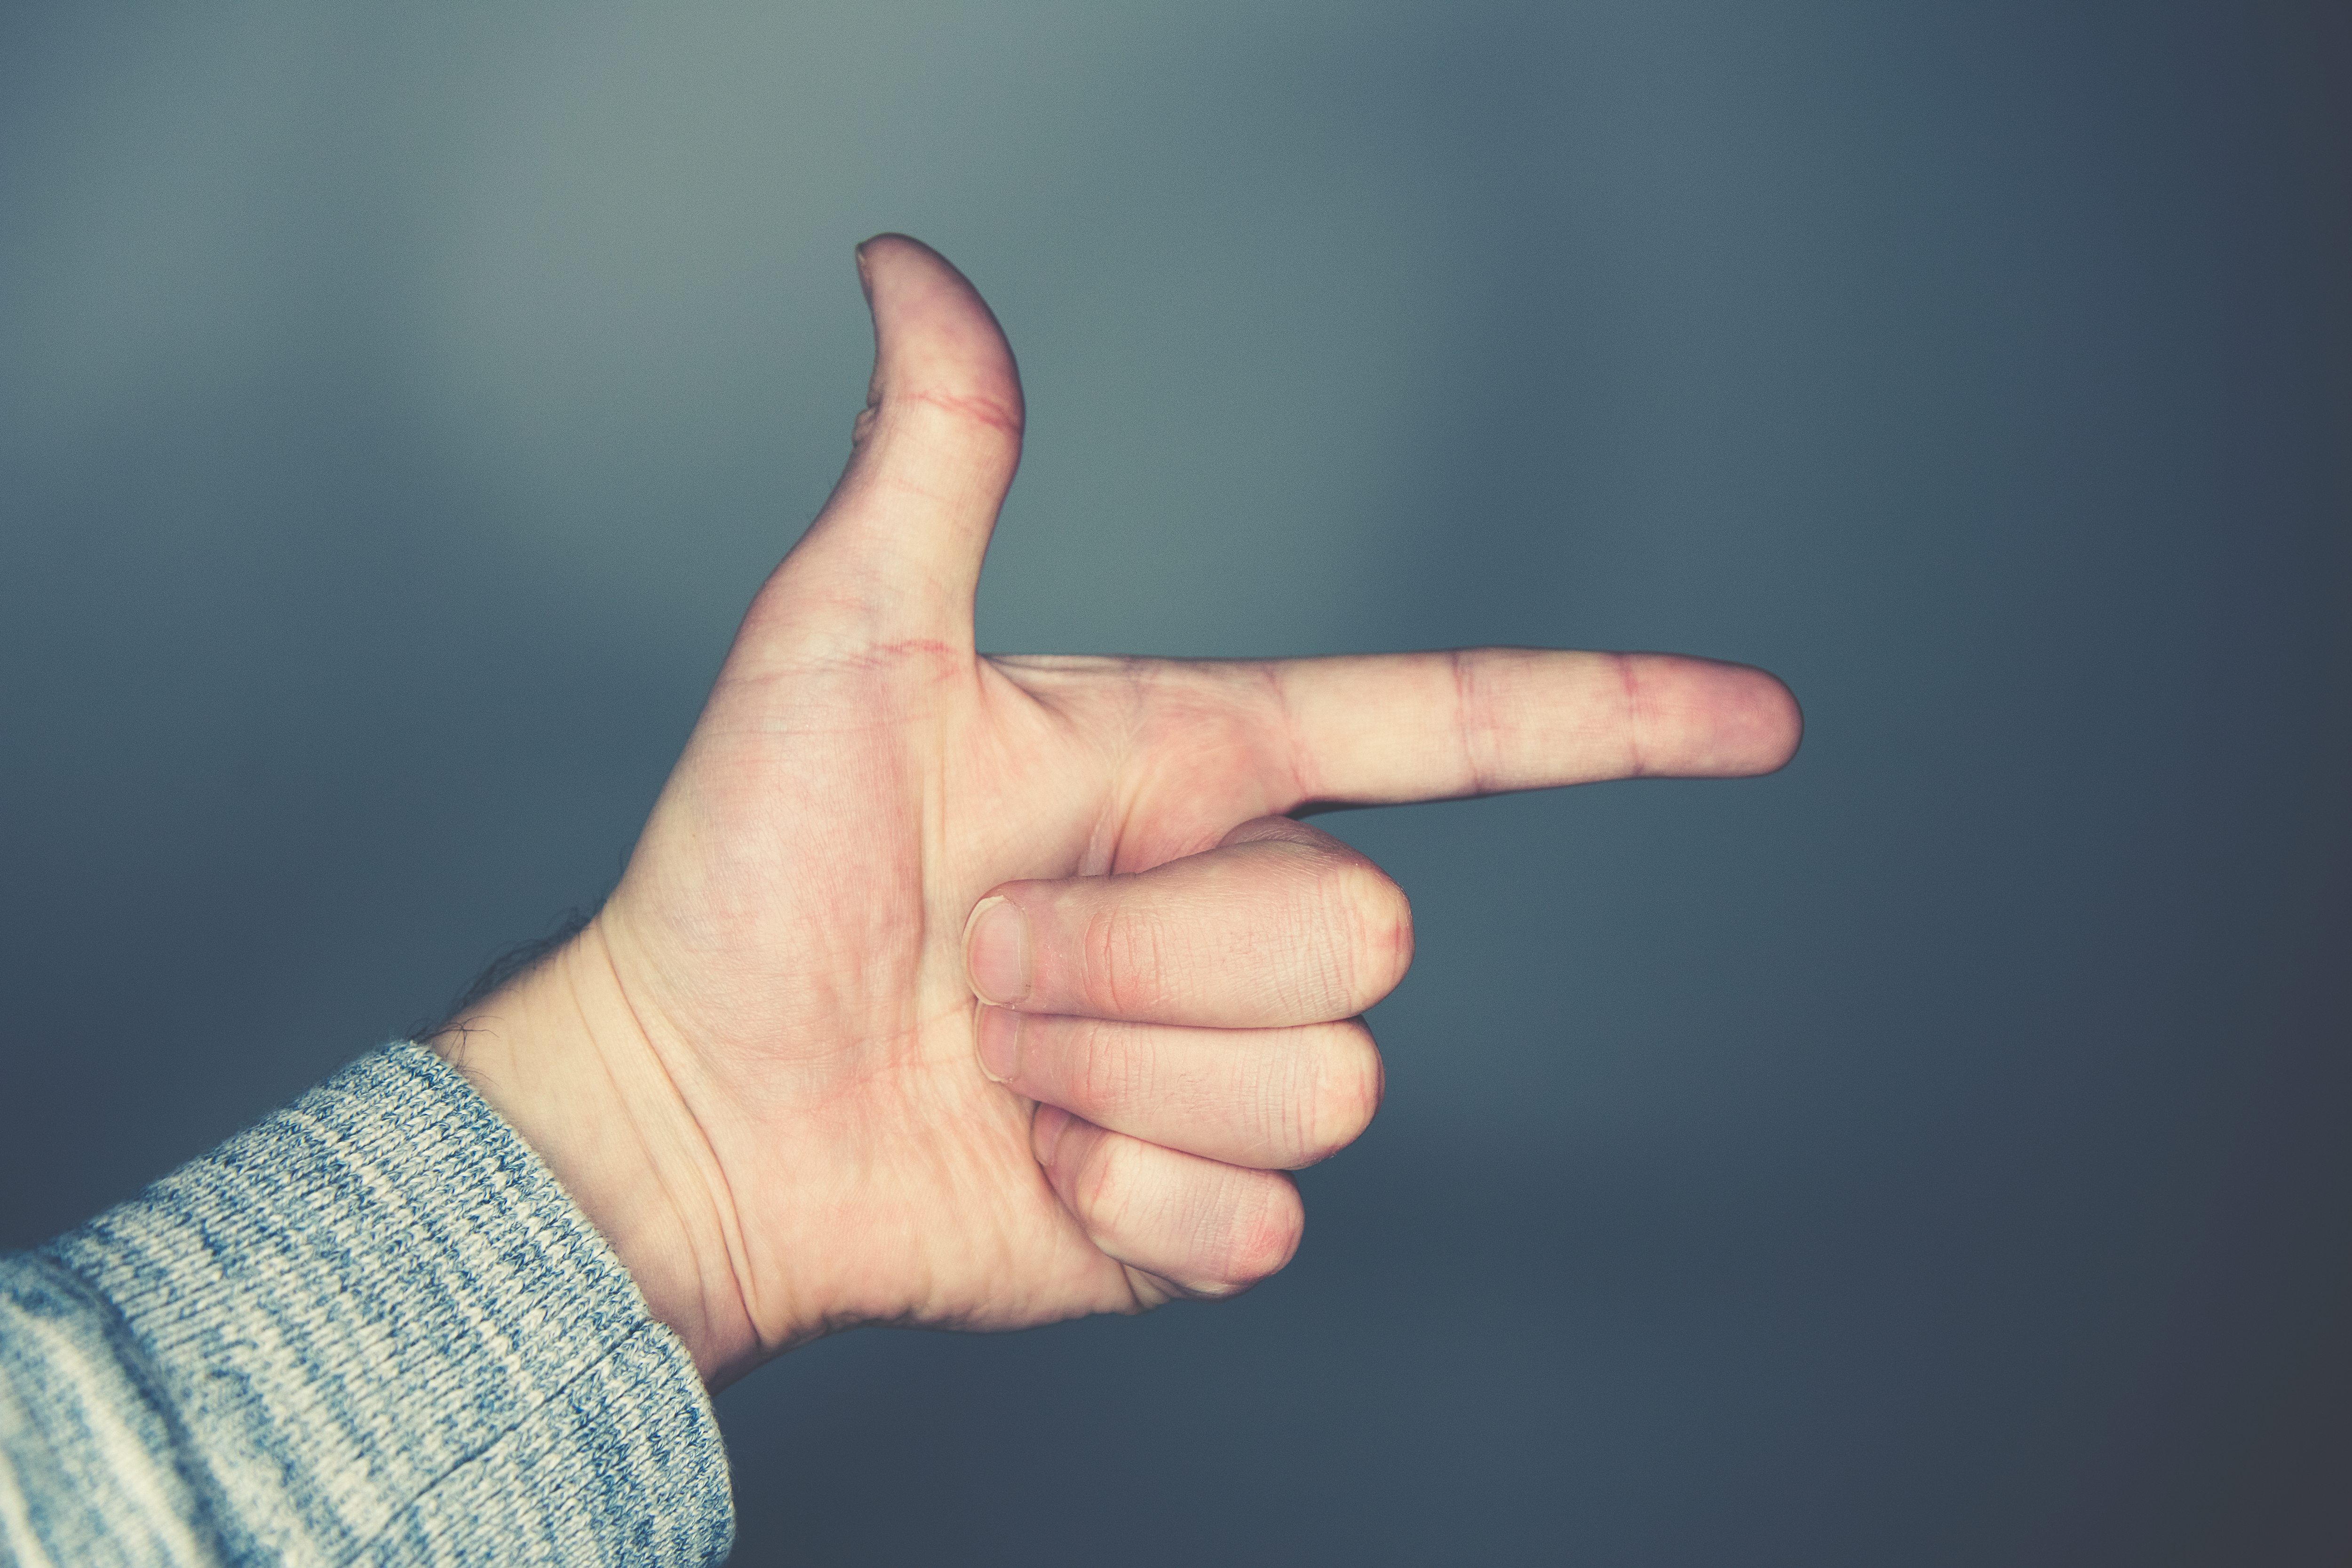
hand, finger, arm, close up, thumb, interaction, sign language, sense, human action